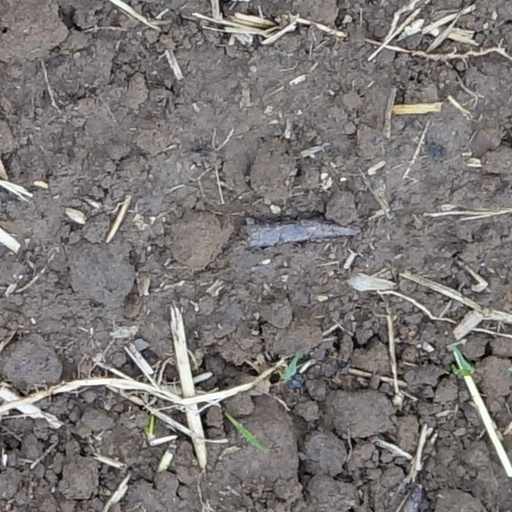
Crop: wheat